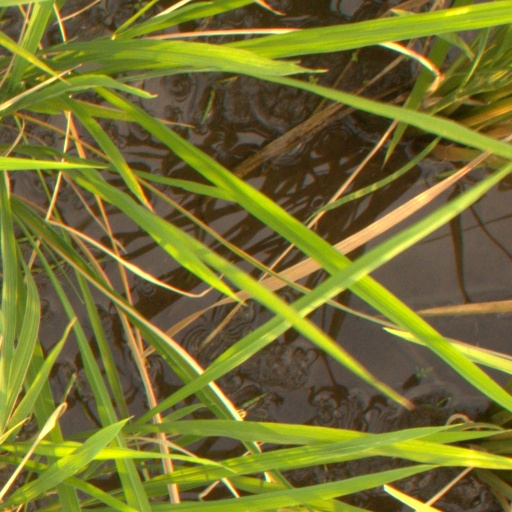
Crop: rice